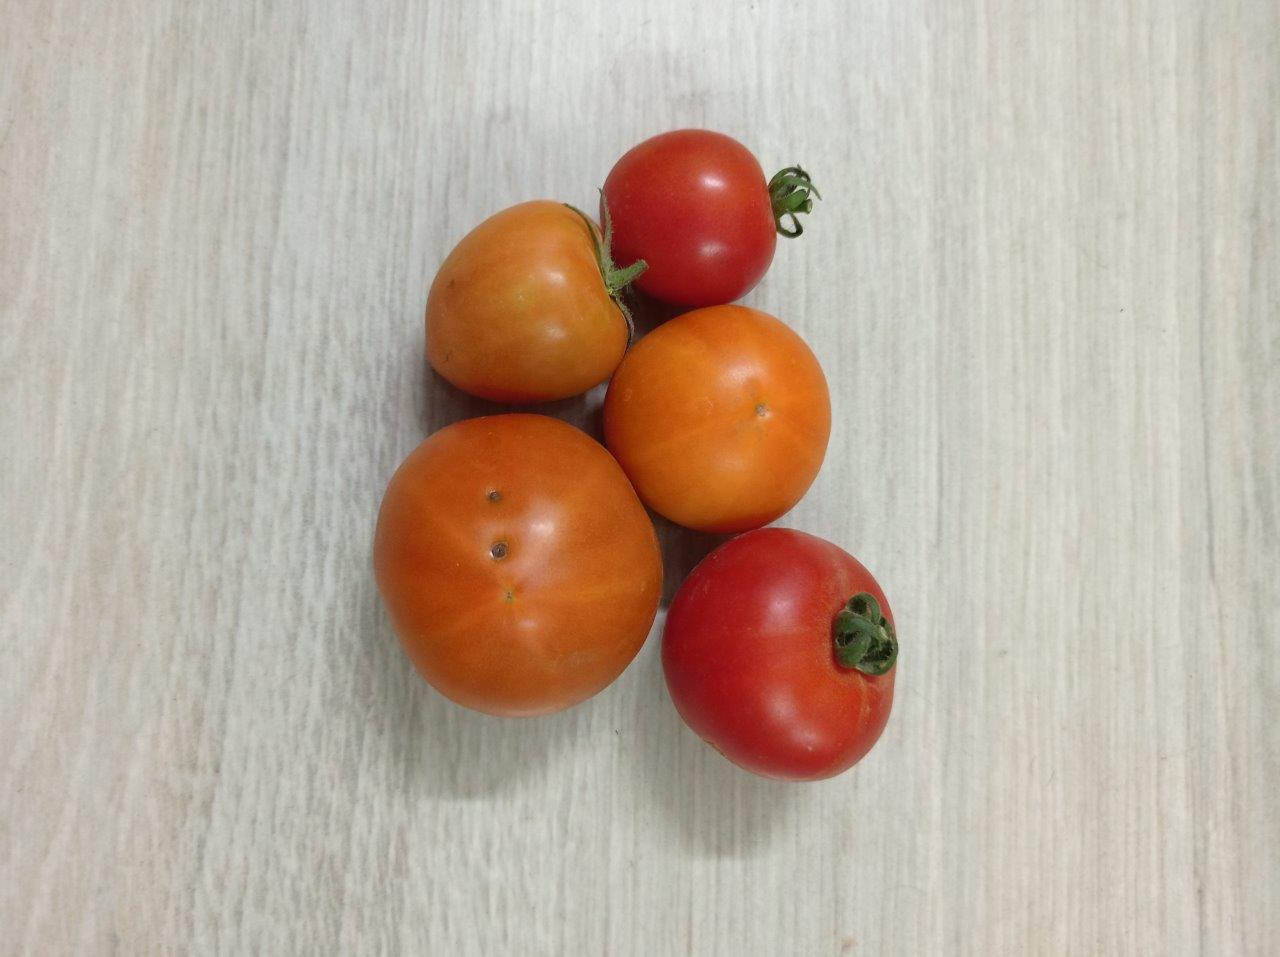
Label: Fresh